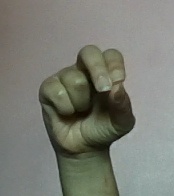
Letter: gaaf